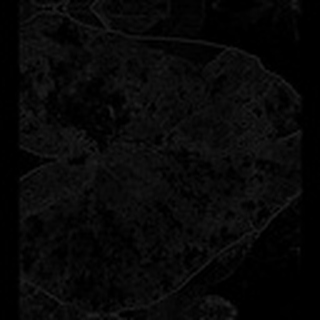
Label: cotton_powdery_mildew